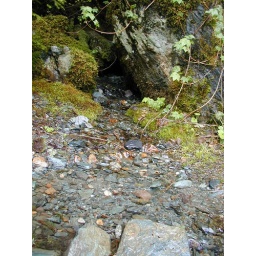
water coming out of the mountain in juneau